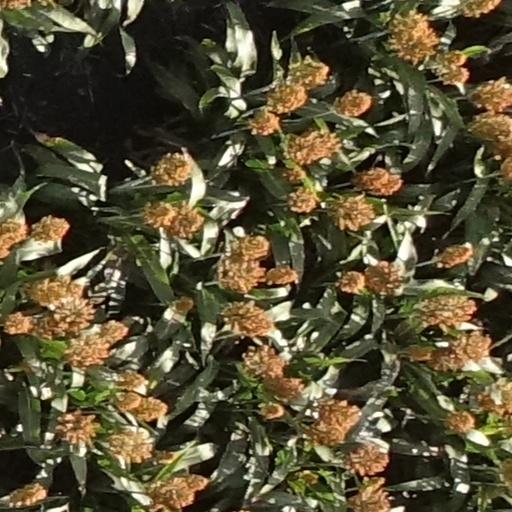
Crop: sorghum